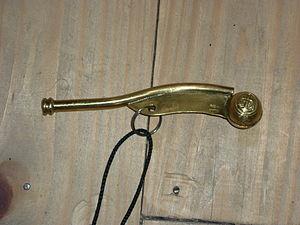
Un bosco est un maître d'équipage sur un navire à voile de grade supérieur au quartier-maître.